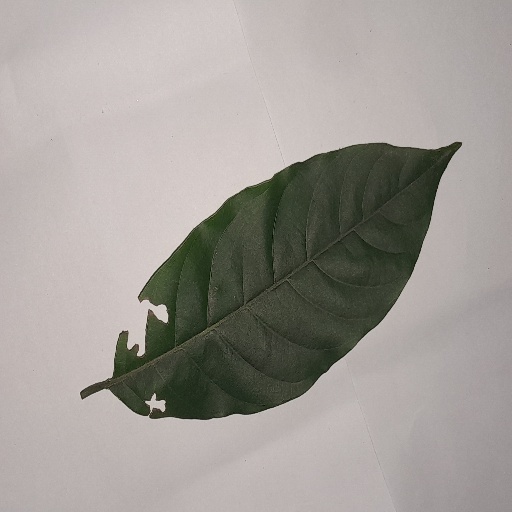
Species: HariTaki
Leaf condition: Shot Hole